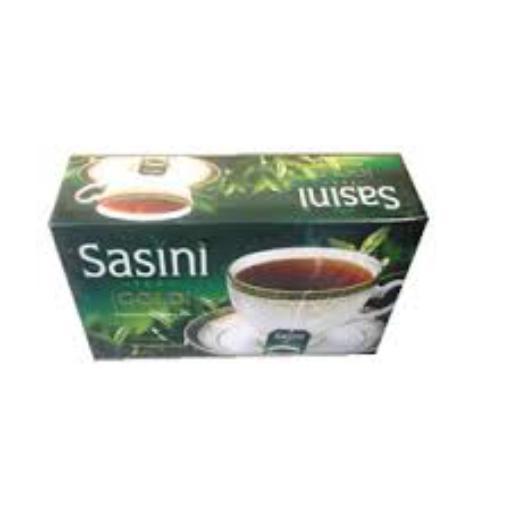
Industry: Food